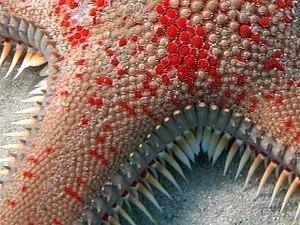
Astropecten est un genre d'étoile de mer de la famille des Astropectinidae. On les trouve sur les fonds sableux où elles vivent souvent enterrées à faible profondeur dans le sédiment ; leurs rangées d'épines les font appeler « étoiles-peignes ».
La grande étoile-peigne est une étoile de mer de la famille des Astropectinidae. Il s'agit de l'espèce-type du genre Astropecten qui regroupe l'ensemble des étoiles-peignes. Cette étoile de mer est présente dans l'océan Atlantique ainsi qu'en mer Méditerranée. Elle peut mesurer jusqu'à 60 cm et se distingue par ses épines longues et dures faisant penser à un peigne.
Les étoiles de mer ou Astéries forment une classe d'échinodermes, des animaux marins caractérisés par une silhouette rayonnante et un squelette calcaire formé de pièces articulées. On en dénombre au moins 1 500 espèces réparties dans plus de trente familles vivant dans tous les océans.